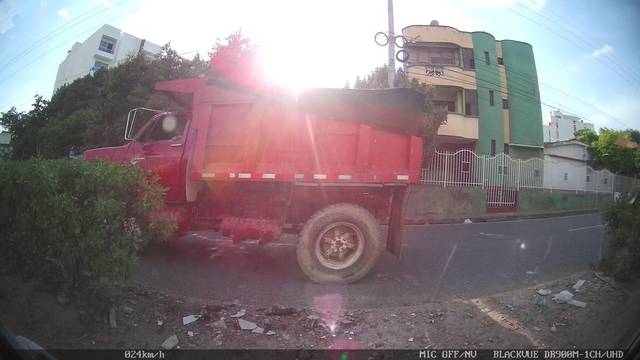
Region: Colombia
Coordinates: 10.393, -75.517